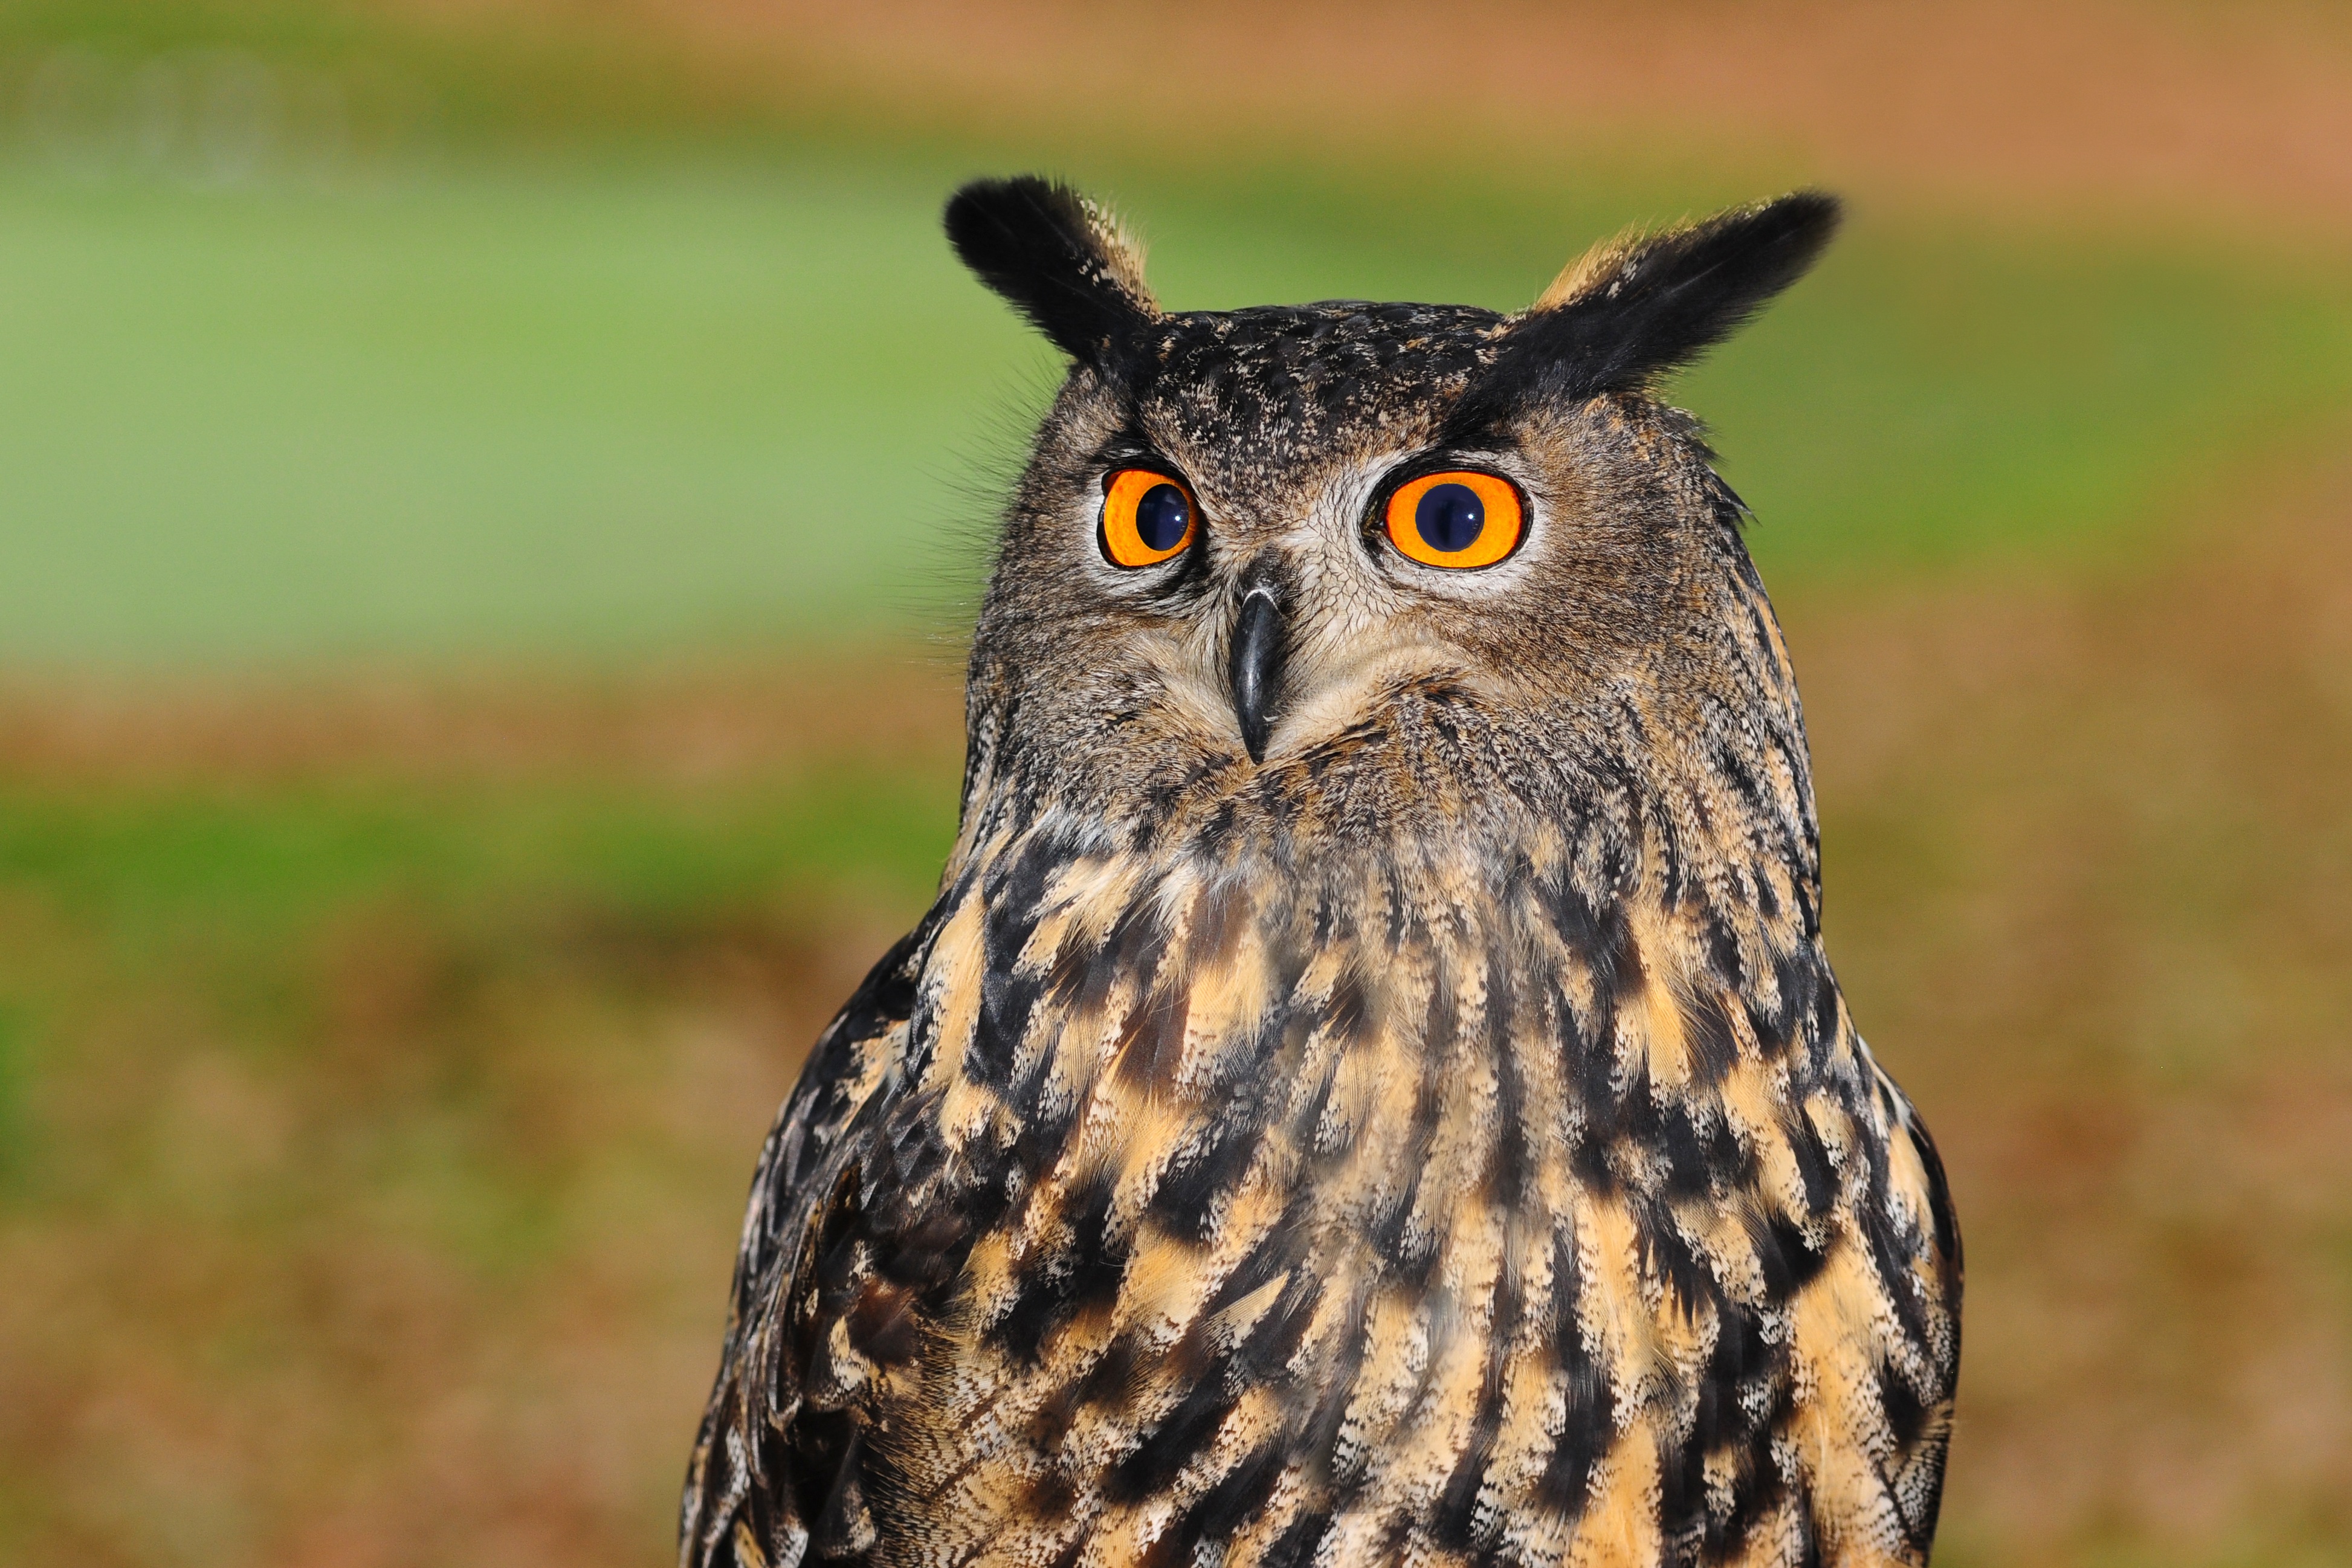
bird, wildlife, beak, owl, fauna, bird of prey, close up, vertebrate, sharp look, european eagle owl